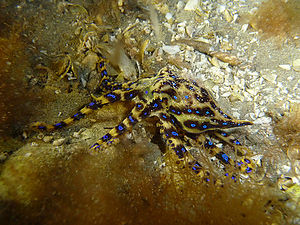
Blåringet blæksprutte
Den blåringede blæksprutte er en lille ottearmet blæksprutte med en længde på 10-20 centimeter. Den lever især ved Australiens sydlige kyst og regnes som den farligste af alle blæksprutter.